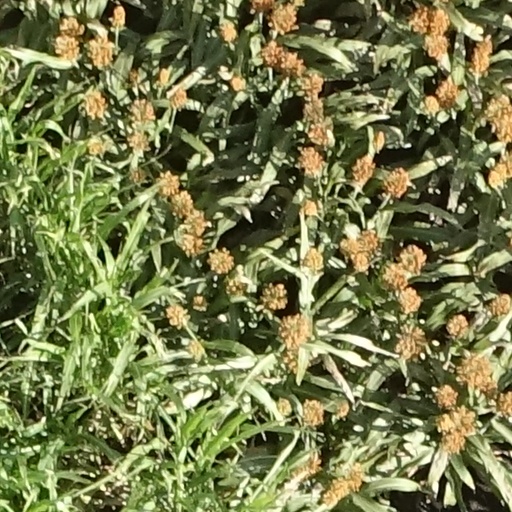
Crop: sorghum